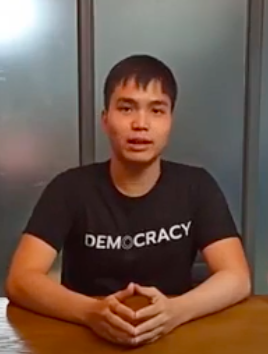
ทัตเทพ เรืองประไพกิจเสรี

| name = ทัตเทพ เรืองประไพกิจเสรี
| image = Tattep_Ruangprapaikitseree.png
| birth_place = กรุงเทพมหานคร ประเทศไทย
| alma_mater = จุฬาลงกรณ์มหาวิทยาลัย
| known_for = ผู้ก่อตั้งคณะประชาชนปลดแอก|กลุ่มเยาวชนปลดแอก
| nickname = ฟอร์ด
| movement = คณะประชาชนปลดแอก
ทัตเทพ เรืองประไพกิจเสรี (เกิด 4 มีนาคม พ.ศ. 2540) ชื่อเล่น ฟอร์ด เป็นผู้ร่วมก่อตั้งกลุ่ม "เยาวชนปลดแอก" (Free Youth) ปรากฏตัวออกสื่อครั้งแรกในวันที่ 18 ธันวาคม พ.ศ. 2562 ได้แสดงออกเชิงสัญลักษณ์ โดยการจูบกับแฟนหนุ่มที่บริเวณพื้นที่แถลงข่าวของอาคารรัฐสภา เพื่อเรียกร้องให้มีการแก้ไขกฎหมาย เพื่อให้สิทธิสมรสของกลุ่มผู้มีความหลากหลายทางเพศ (LGBT) เท่าเทียมกับคู่รักชายหญิง พร้อมเดินหน้าทำกิจกรรมกับอนาคตต่อไป หลังจากนั้นเป็นต้นมาก็เริ่มเคลื่อนไหวทางการเมืองเกี่ยวกับเรียกร้องประชาธิปไตย สิทธิมนุษยชนขั้นพื้นฐาน และความเท่าเทียมหลากหลายทางเพศ
== ประวัติ ==
ทัตเทพ เรืองประไพกิจเสรี เกิดเมื่อวันที่ 4 มีนาคม พ.ศ. 2540 ที่กรุงเทพมหานคร สำเร็จการศึกษาคณะรัฐศาสตร์จุฬาลงกรณ์มหาวิทยาลัย|คณะรัฐศาสตร์ (เกียรตินิยมอันดับ 1) จากจุฬาลงกรณ์มหาวิทยาลัย ฟอร์ด โชว์ปริญญาเกียรตินิยมอันดับ 1 จุฬาฯ ทัตเทพเป็นนักเคลื่อนไหวต้านเผด็จการทหาร รุ่นเดียวกับเนติวิทย์ โชติภัทร์ไพศาล และเป็นหนึ่งในบรรดานิสิตจุฬาฯ 5 คนที่ถูกผู้บริหารสั่งปลดออกจากสภานิสิตจุฬาฯ และถูกตัดคะแนนความประพฤติ เหตุเพราะพวกเขาวอร์กเอาต์จากพิธีถวายสัตย์ปฏิญาณตนเป็นนิสิตจุฬาฯ ต่อมาทัตเทพเป็นผู้ร่วมก่อตั้งกลุ่ม "เยาวชนปลดแอก" สาเหตุมาจากการที่กลุ่มเยาวชนไม่พอใจในการบริหารประเทศที่ล้มเหลวของรัฐบาลพลเอก ประยุทธ์ จันทร์โอชา รวมไปถึงระบอบเผด็จการที่ขัดขวางการเปลี่ยนผ่านไปสู่ประชาธิปไตยในประเทศจนนำไปสู่การประท้วงในประเทศไทย พ.ศ. 2563–2564|การประท้วง โดยการชุมนุมใหญ่ครั้งแรกเกิดขึ้นครั้งแรกเมื่อวันที่ 18 กรกฎาคม พ.ศ. 2563 โดยถือเป็นการชุมนุมใหญ่ครั้งแรกภายหลังการรัฐประหารในประเทศไทย พ.ศ. 2557|รัฐประหารเมื่อวันที่ 22 พฤษภาคม พ.ศ. 2557 หลังจากนั้น ทัตเทพถูกดำเนินคดีข้อหาการปลุกปั่นให้ขัดขืนอำนาจปกครอง ตามประมวลกฎหมายอาญามาตรา 116 พ่วงข้อหาอื่น ๆ อีกสามสิบกว่าคน ปลดแอก` กับ ฟอร์ด-ทัตเทพ เรืองประไพกิจเสรี
ในเดือนเมษายน 2564 ทัตเทพถูกออกหมายจับคดีข้อหาความผิดต่อองค์พระมหากษัตริย์ไทย ตามประมวลกฎหมายอาญามาตรา 112 เนื่องจากวิพากษ์วิจารณ์การขยายพระราชอำนาจทางการทหารของสถาบันกษัตริย์ ในการชุมนุมหน้ารัฐสภาเมื่อวันที่ 24 กันยายน พ.ศ. 2563 และถูกควบคุมตัวอีกครั้งในวันที่ 16 ตุลาคม ปีเดียวกัน ในข้อหาฝ่าฝืนพระราชกำหนดการบริหารราชการในสถานการณ์ฉุกเฉิน พ.ศ. 2548|พระราชกำหนดการบริหารราชการในสถานการณ์ฉุกเฉิน (พ.ร.ก. ฉุกเฉิน) ร่วมกับแกนนำอีก 12 คน ก่อนศาลอาญา (ประเทศไทย)|ศาลอาญาอนุญาตปล่อยชั่วคราว ศาลปล่อยตัว "ฟอร์ด-เจมส์" หลังโดน 7 ข้อหาพร้อมสั่งห้ามทำผิดอีก
ในช่วงเดือนมีนาคม พ.ศ. 2564 มีกระแสข่าวว่าทัตเทพพร้อมด้วยภานุมาศ สิงห์พรม คู่รักของเขา ได้ลี้ภัยออกนอกประเทศ หนึ่งในแกนนำกลุ่มเยาวชนปลดแอกกล่าวว่าไม่ทราบข่าวนี้ และต้องรอสอบถามกับเจ้าตัวเอง ส่องโซเชียลฯ “ฟอร์ด ทัตเทพ” แกนนำม็อบปลดแอก หลังเงียบหายไม่มาพบอัยการ
== ผลงาน ==
* เอาชีวิตรอดในจุฬาลงกรณ์มหาวิทยาลัย (2018) นักเขียนบทชีวิต
== อ้างอิง ==
== แหล่งข้อมูลอื่น ==
*
หมวดหมู่:นักเคลื่อนไหวชาวไทย
หมวดหมู่:บุคคลจากกรุงเทพมหานคร
หมวดหมู่:ชาวไทยที่มีความหลากหลายทางเพศ
หมวดหมู่:การประท้วงในประเทศไทย พ.ศ. 2563–2564